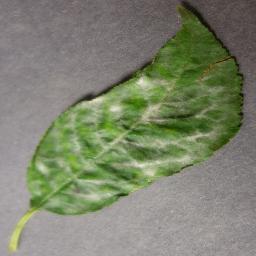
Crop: cherry
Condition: (including_sour)_powdery_mildew